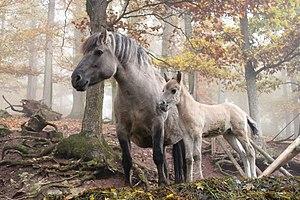
Chevaux dans le parc d'attractions Erlebnispark Tripsdrill
La symbolique du cheval est l'étude de la représentation du cheval dans la mythologie, les religions, le folklore populaire, l'art, la littérature et la psychanalyse en tant que symbole, dans sa capacité à désigner, à signifier un concept abstrait, au-delà de la réalité physique de l’animal quadrupède. De nombreux rôles et des dons magiques s'associent au cheval à toutes les époques et dans toutes les régions du monde où des populations humaines se sont trouvées en contact avec lui, faisant du cheval l'animal le plus symboliquement chargé, avec le serpent.
La domestication du cheval est l'ensemble des processus de domestication qui conduit l'espèce humaine à maîtriser puis à utiliser l'espèce Equus caballus à son profit grâce au contrôle des naissances et à l'élevage de ces animaux pour la consommation, le combat, le travail et le transport. De nombreuses théories sont proposées, tant en termes d'époque, de nombre de foyers de domestication, que de types, espèces ou sous-espèces de chevaux domestiqués. Plus tardive que pour les espèces animales alimentaires, la domestication du cheval est difficile à dater avec précision. Les premiers apprivoisements pourraient remonter à la fin du Paléolithique supérieur, 8 000 ans avant notre ère. La première preuve archéologique d'une domestication remonte à 3 500 av. J.-C. dans les steppes au nord du Kazakhstan ; elle est le fait de la culture Botaï. Ces chevaux ne sont pas à l'origine des chevaux domestiques actuels, mais des chevaux de Przewalski, redevenus sauvages. D'autres éléments suggèrent des foyers de chevaux sauvages puis de domestication distincts dans la péninsule Ibérique, et peut-être la péninsule Arabique.